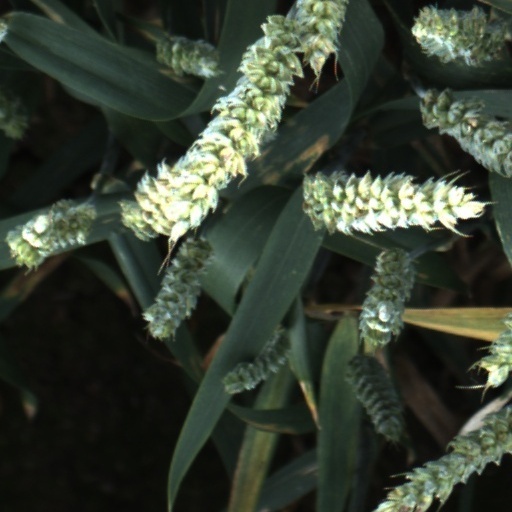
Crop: wheat